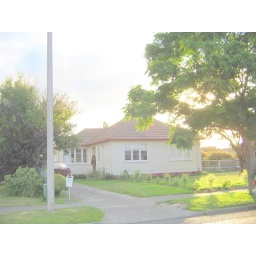
This is where I live, that's me in the door and my car in the driveway